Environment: real
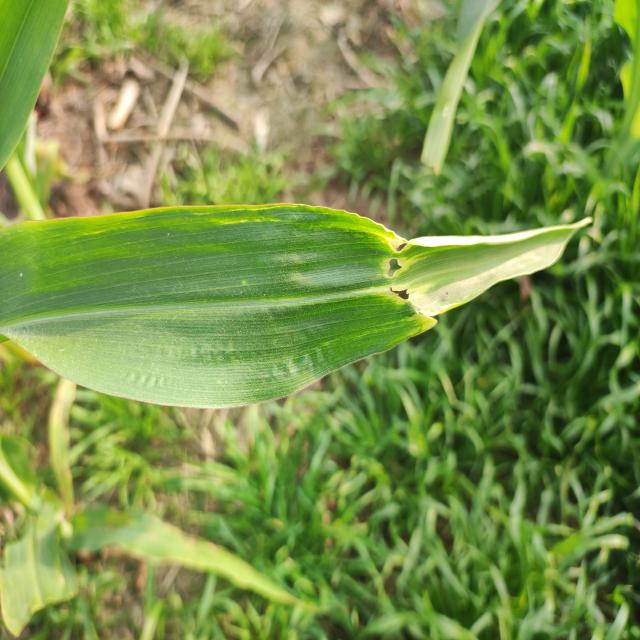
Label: fall_armyworm